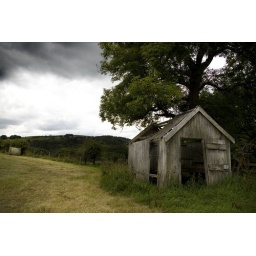
The same shed in the field to the south of Combfield house